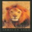
Label: lion